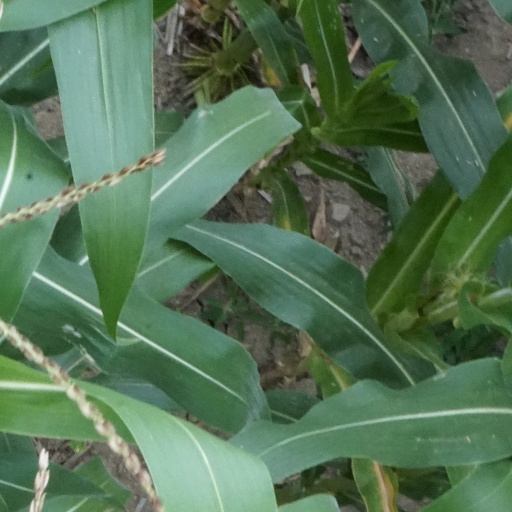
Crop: maize; corn